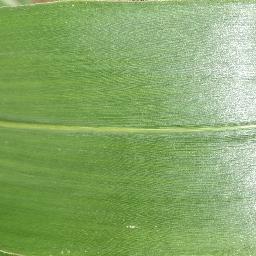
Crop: corn
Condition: (maize)_healthy